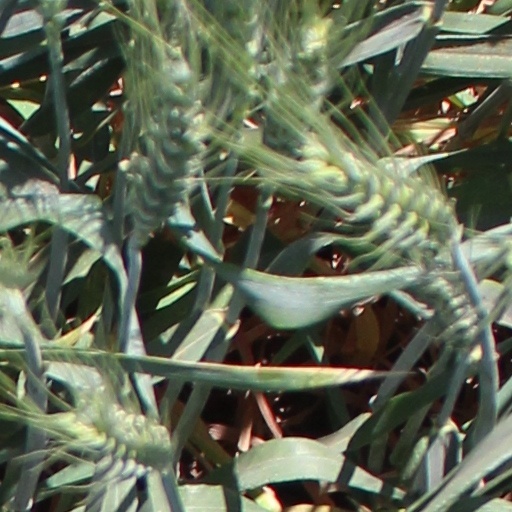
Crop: wheat